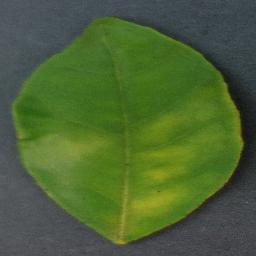
Label: Orange___Haunglongbing_(Citrus_greening)